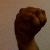
The image shows a hand gesture representing the letter 'M' in Indian Sign Language.